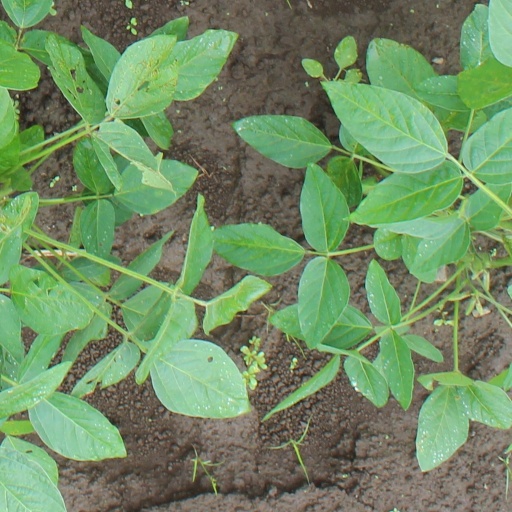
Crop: soybean